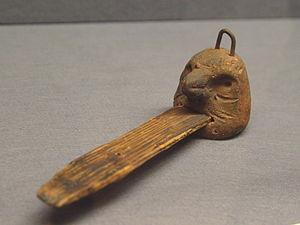
Le bois gras est un bois imprégné de résine, souvent le bois de cœur des pins. La souche laissées dans le sol après la chute ou la coupe d'un arbre est la principale source de bois gras, ce bois de cœur imprégné de résine devient dur et résistant à la pourriture après le décès de l'arbre. D'autres endroits, tels que l’articulation des branches avec le tronc, peuvent également être collectés. Bien que la plupart des pins résineux puissent produire du bois gras, dans le sud-est des États-Unis, le bois gras est généralement associé à Pinus palustris, qui était historiquement très prisé pour sa forte production de résine.